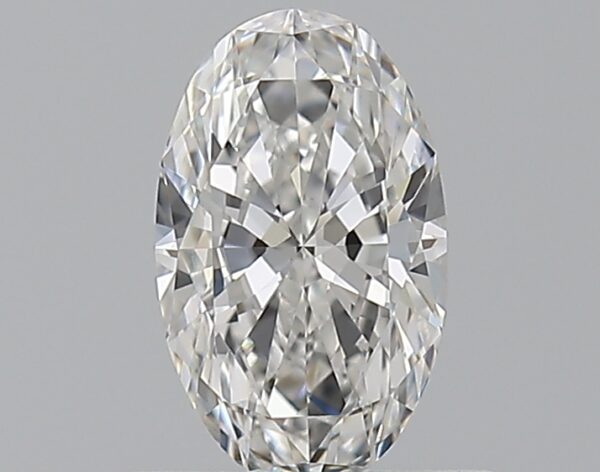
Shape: oval
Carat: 0.51
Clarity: VVS2
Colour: E
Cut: EX
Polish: EX
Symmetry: EX
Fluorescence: N
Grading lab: GIA
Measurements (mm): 7 x 4.28 x 2.5